Alan Charlesworth

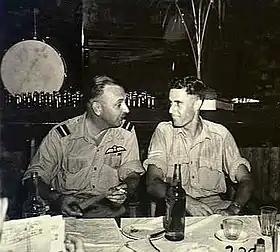
Informal half portrait of two men in tropical military uniforms at a table

As part of the RAAF's reorganisation following the outbreak of World War II in September 1939, No. 2 Group was formed in Sydney on 20 November; Charlesworth was appointed its Senior Air Staff Officer (SASO). He continued to serve in this position when the group was re-formed as Central Area in March 1940. Posted to Western Australia to take command of RAAF Station Pearce in August, he was promoted to temporary group captain on 1 September 1940. He became Senior Administration Officer at the newly established Western Area, Perth, in January the following year. In September 1942, Charlesworth took over No. 2 Bombing and Gunnery School in Sale, Victoria. He handed over to Group Captain Charles "Moth" Eaton in August 1943, before briefly taking charge of RAAF Headquarters Forward Echelon in Brisbane. Charlesworth was appointed Air Officer Commanding (AOC) Eastern Area, headquartered at Bradfield Park, Sydney, in December 1943. Eastern Area was responsible for maritime patrol and anti-submarine warfare off the coast of New South Wales and southern Queensland. Japanese submarine activity had decreased in the months before Charlesworth took command, and he was concerned that Allied ships were becoming complacent. He observed "a general slackening off in procedure; ships are seldom where they should be, and a minority of merchant ships identify themselves to aircraft". The RAAF's patrols had also settled into a predictable pattern that would have been easy for an observant submarine captain to avoid.